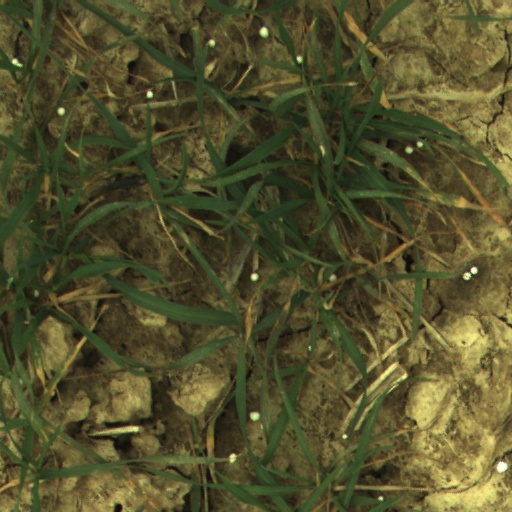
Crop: wheat